Chicken fried bacon

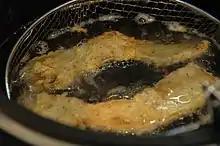
Homemade chicken fried bacon frying in a pan

Chicken fried bacon made by Glen Kusak of south Texas won the Big Tex Choice Award for Best Taste in the 2008 State Fair of Texas in Dallas. In recent years, the dish has made its way across America and it was served in Chicago at the Risque Cafe in Lake View. The Risque Cafe's version of "country-fried bacon" was served with white gravy and sold for $6. It was prepared using an egg wash, dredged in heavily peppered flour and deep fried in vegetable oil. The café's chef, Andrew Niemeyer, said he "played around with the idea" while a student of the Cooking and Hospitality Institute of Chicago (he graduated in 2005).